Bruce Bochy

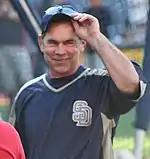
Bochy with the Padres in 2006

After the World Series, the Padres dramatically cut payroll and suffered five straight losing seasons. In 2005 and 2006, Bochy led the Padres to consecutive NL West titles for the first time in franchise history, but they lost to the St. Louis Cardinals in the Division Series each year. Reliever Trevor Hoffman saved 457 games managed by Bochy, the most saves by one pitcher under one manager in MLB history, according to NBC Sports Bay Area. After the 2006 season, new Padres CEO Sandy Alderson preferred to have a younger manager, so he allowed Giants General Manager Brian Sabean to interview Bochy for his job opening.